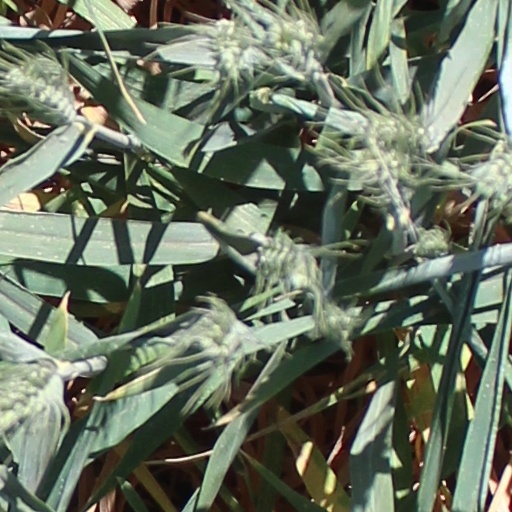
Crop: wheat